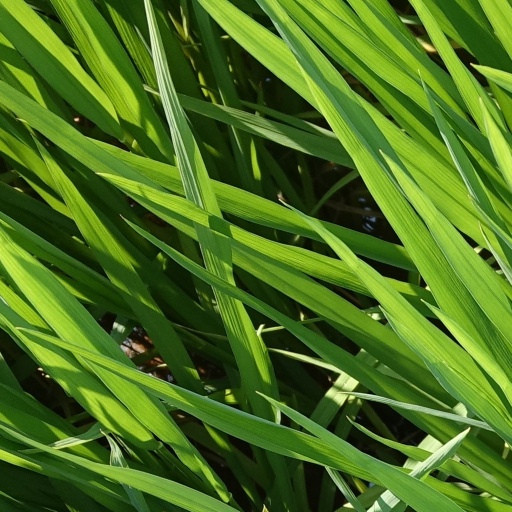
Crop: rice